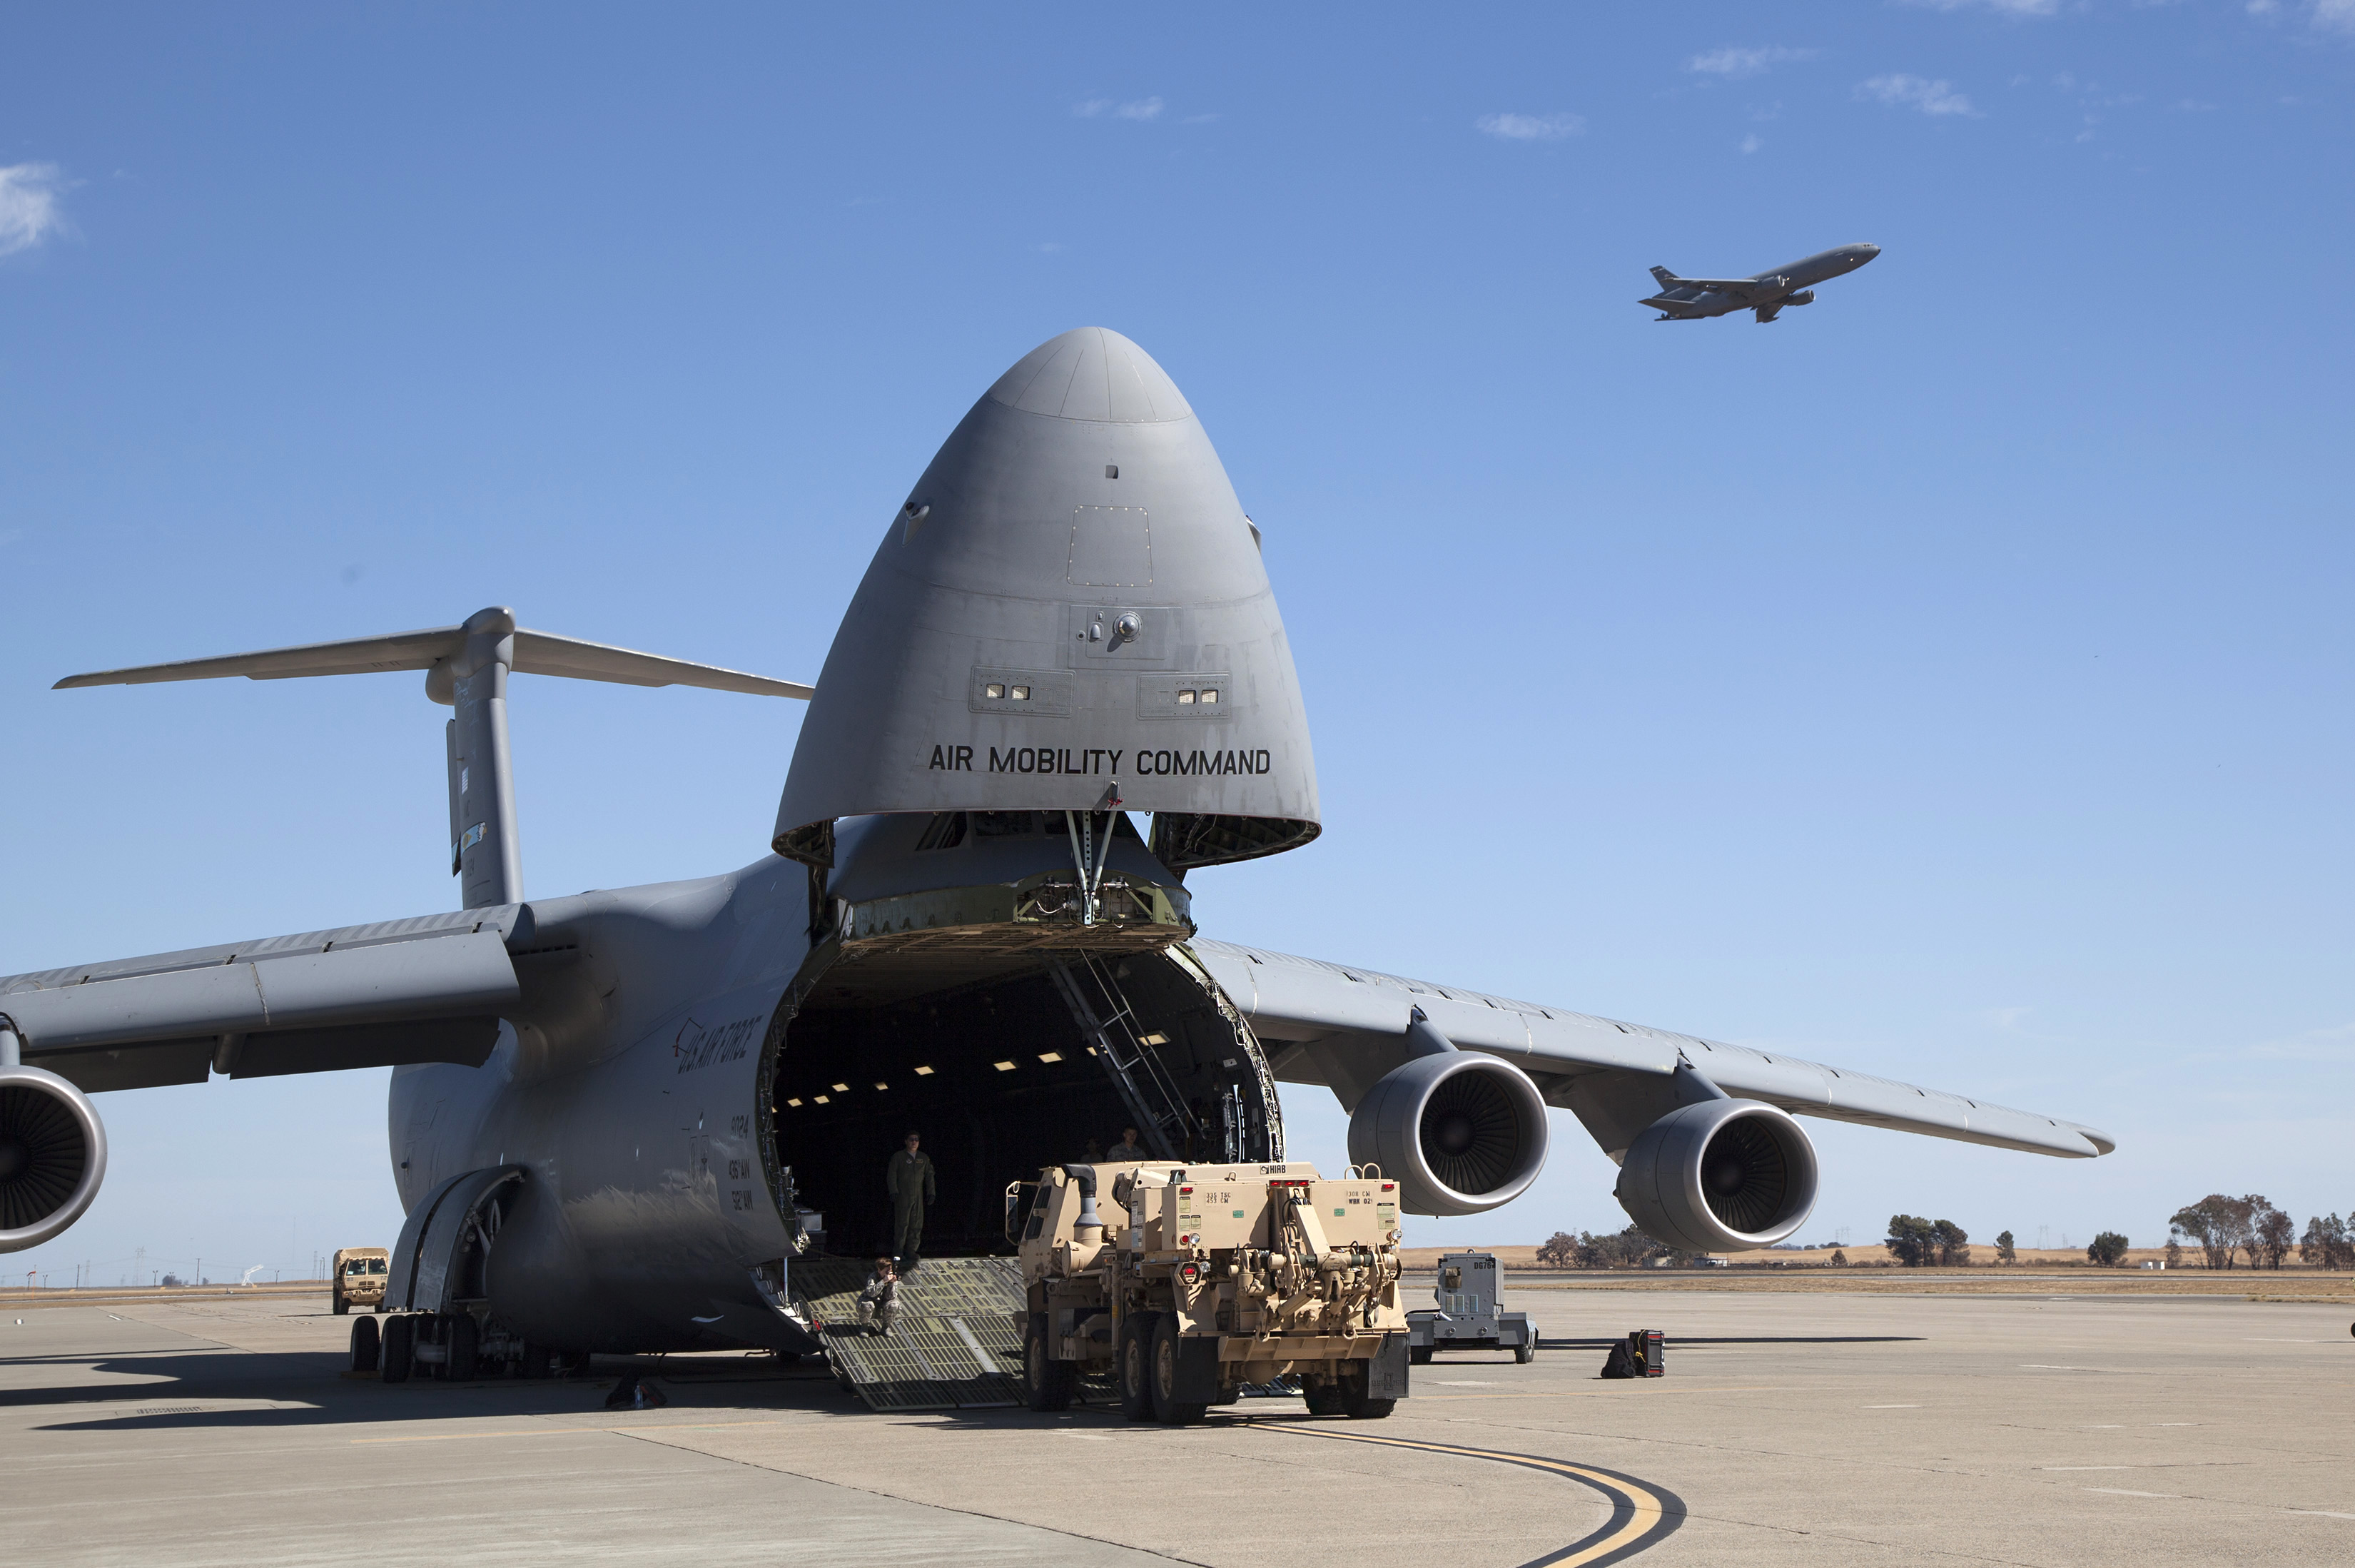
airplane, aircraft, airforce, soldier, vehicle, airline, aviation, usa, training, airliner, us, ca, takeoff, uta, c5mgalaxy, travisairforcebase, travisafb, afrc, airmobilitycommand, airforcereservecommand, 349amw, 349th, 349thairmobilitywing, aerialport, drillweeked, airman, reservists, armyreserve, usar, usarmyreserve, air force, jet aircraft, cargo aircraft, military aircraft, atmosphere of earth, aerospace engineering, aircraft engine, military transport aircraft, lockheed c 130 hercules, lockheed c 5 galaxy, boeing c 17 globemaster iii